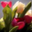
Label: tulip